Xi Jinping

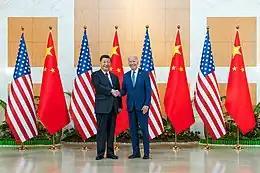
Xi Jinping with US President Joe Biden at the 17th G20 in Bali, November 2022

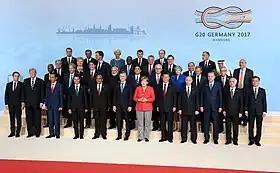
World leaders assemble for "family photo" at G20 summit in Hamburg.

Xi has taken a harder line on security issues as well as foreign affairs, projecting a more nationalistic and assertive China on the world stage. His political program calls for a China more united and confident of its own value system and political structure. Foreign analysts and observers have frequently said that Xi's main foreign policy objective is to restore China's position on the global stage as a great power. Xi advocates "baseline thinking" in China's foreign policy: setting explicit red lines that other countries must not cross. In the Chinese perspective, these tough stances on baseline issues reduce strategic uncertainty, preventing other nations from misjudging China's positions or underestimating China's resolve in asserting what it perceives to be in its national interest. Xi stated during the 20th CCP National Congress that he wanted to ensure China "leads the world in terms of composite national strength and international influence" by 2049.